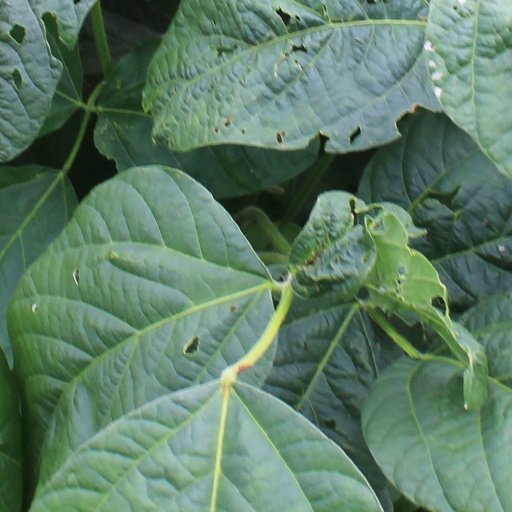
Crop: soybean